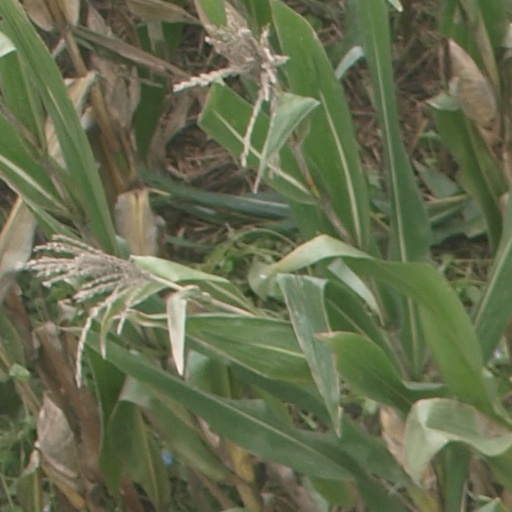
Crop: maize; corn